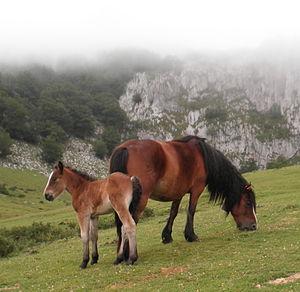
Le cheval des montagnes du Pays basque est une race de chevaux lourds de montagne rustique, originaire de la communauté autonome du pays basque espagnol. Issue d'un groupe de poneys propres au nord de la péninsule Ibérique, la race a évolué au cours du XXᵉ siècle. Les croisements avec des chevaux de trait, notamment Bretons, visaient à l'adapter à la traction agricole jusqu'aux années 1960. Le cheval des montagnes du Pays basque est désormais une race à vocation bouchère, élevée pour produire de la viande de poulain.